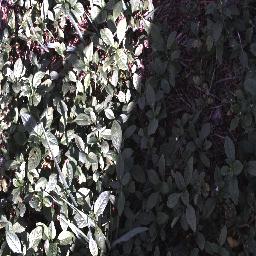
Label: negative